History of Colchester

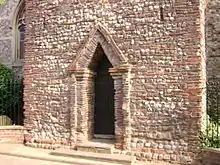
Saxon doorway of Trinity Church. Note the Roman tiles reused in its construction

After being restored to English rule by Edward the Elder the settlement at Colchester flourished into a prosperous small "burh" with a developed system of rights and privileges for its burgesses. However, its location (which was the result of its Iron Age and Roman origins) several miles up-river placed it in a poor position to exploit naval trade lanes, and the town was overshadowed in this respect by Maldon and the newer town of Ipswich in Suffolk. A new port at the present Hythe improved the situation somewhat, and the town shows an increase in foreign trade during the 10th century and a mint from 991. Witans were held in the town by Edward's successors, Æthelstan in 931 and Edmund I in 940. Æthelstan described Colchester as a Town well known to all men, and his Witan included 13 ealdormen, 37 thegns, 15 bishops, the Archbishop of Canterbury and the Bishop of Chester-le-Street. Six of the town's churches date from the Saxon period, and several more also might do. These are St Peter’s (which, with its central location close to the crossroads of Head and High Street may have been the main church in the Saxon period), Holy Trinity with its early 11th-century tower, St Martin's (whose tower also contains pre-Norman elements), the now demolished St Nicholas, All Saints and the now demolished St Runwald’s (which sat in the market square in front of the Moot Hall in the High Street). The three other candidates include St Mary-at-the-Walls (which contains 9th-century graves), an earlier church on the site of St Botolph's Priory (which supposedly had a tower similar to Holy Trinity's), and St John the Evangelist’s Church where St Botulph's Roundabout now sits was a Saxon church demolished by the Normans. St Helen's Chapel, built into the remains of the Roman Theatre on Maidenburgh Street, may also have had Saxon origins, as St Helen was often (erroneously) linked to the town in Saxon and later medieval folklore. A chapel (whose remains can be seen in front of the castle) and a 10th-century large hall were built in front of the still-standing ruins of the Temple of Claudius. The 10th-century town was at the heart of a large system of estates held by Essex ealdormen, holdings which were broken up by inheritance through the 11th century.